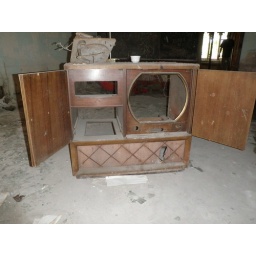
TV console now in the orange chair classroom.